Bondage pornography

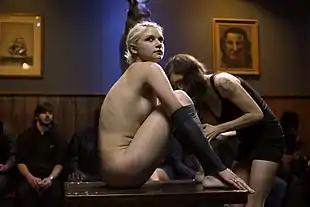
A bondage porn shoot for Kink.com in the United States, 2011

Bondage pornography, also referred to as bondage erotica is the depiction of sexual bondage or other BDSM activities using photographs, stories, films or drawings. Though often described as pornography, the genre involves the presentation of bondage fetishism or BDSM scenarios and does not necessarily involve the commonly understood pornographic styles. In fact, the genre is primarily interested with the presentation of a bondage scene and less with depictions of sexuality, such as nudity or sex scenes, which may be viewed as a distraction from the aesthetics and eroticism of the sex scenario itself.